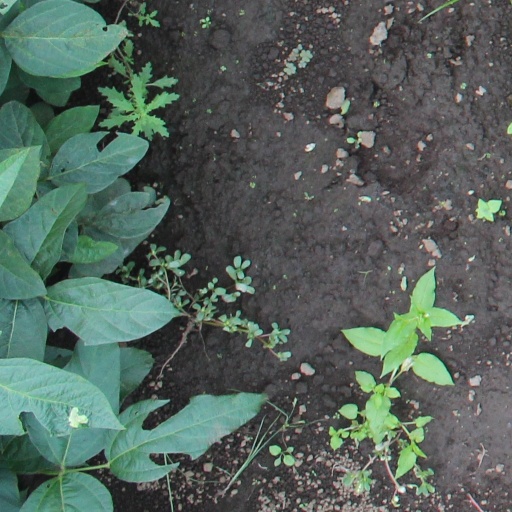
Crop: soybean